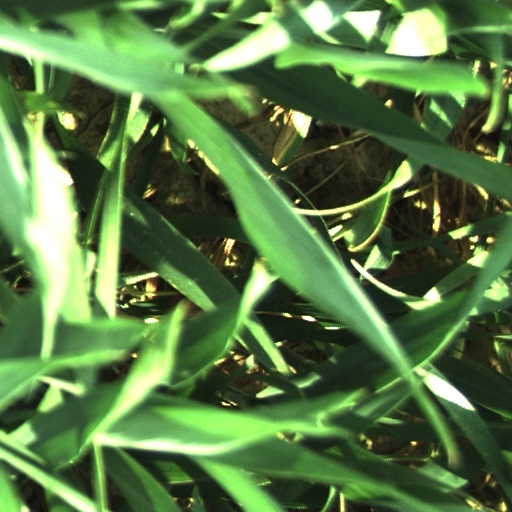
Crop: wheat